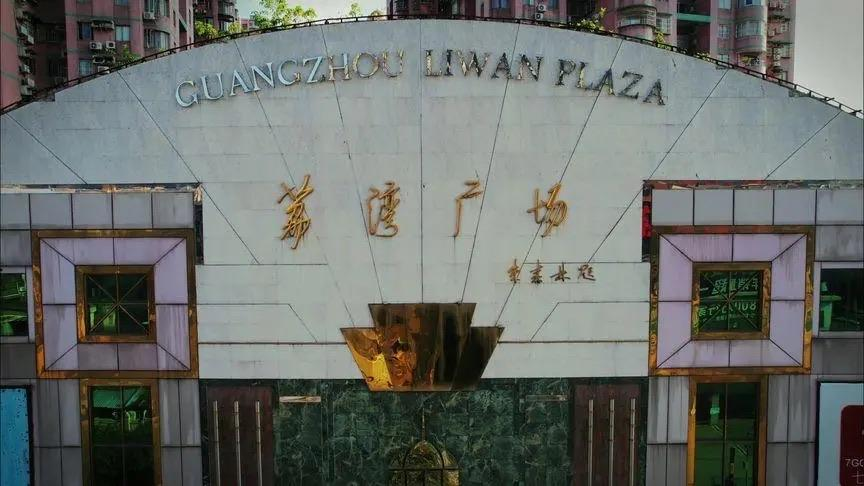
地标名称：荔湾广场
所在城市：广州市·荔湾区